Clapham, West Sussex

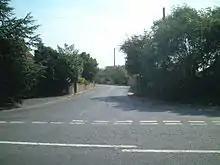
Brickworks Lane, with Clapham Common turning off to the right a little way in.

The main part of the village is known simply as The Street, a single long dead-end road coming off the A280 and containing the majority of the village's housing. The Street is also home to the local school and, up a slight incline into the woods, the Church of St Mary the Virgin, a 12th-century building. The houses of The Street are a combination of 1930s council houses, much older original village cottages and post-Second World War bungalows in some of the new closes.